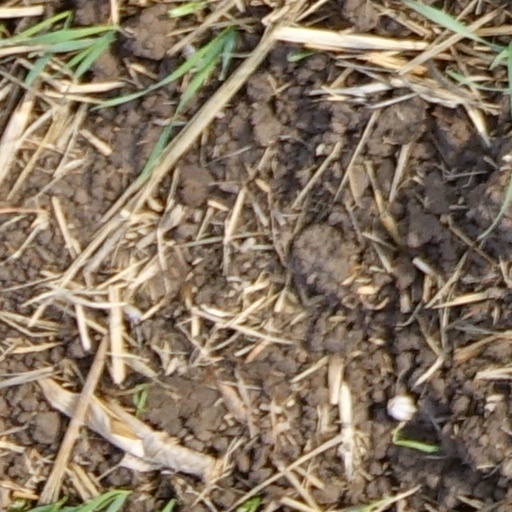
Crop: wheat